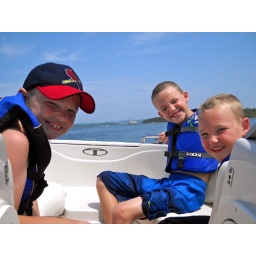
Fun in the sun on table rock